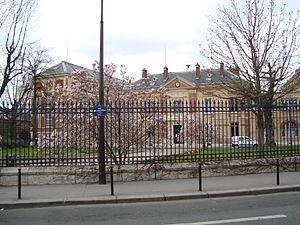
Ecole d'Estienne de graphisme et de design, boulevard Auguste-Blanqui à Paris
Le quartier de Croulebarbe est le 52ᵉ quartier administratif de Paris, situé dans le 13ᵉ arrondissement.
La rue Abel-Hovelacque est une voie du 13ᵉ arrondissement de Paris située dans le quartier Croulebarbe.